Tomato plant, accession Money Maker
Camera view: vertical (180 deg); turntable rotation: 180 degrees
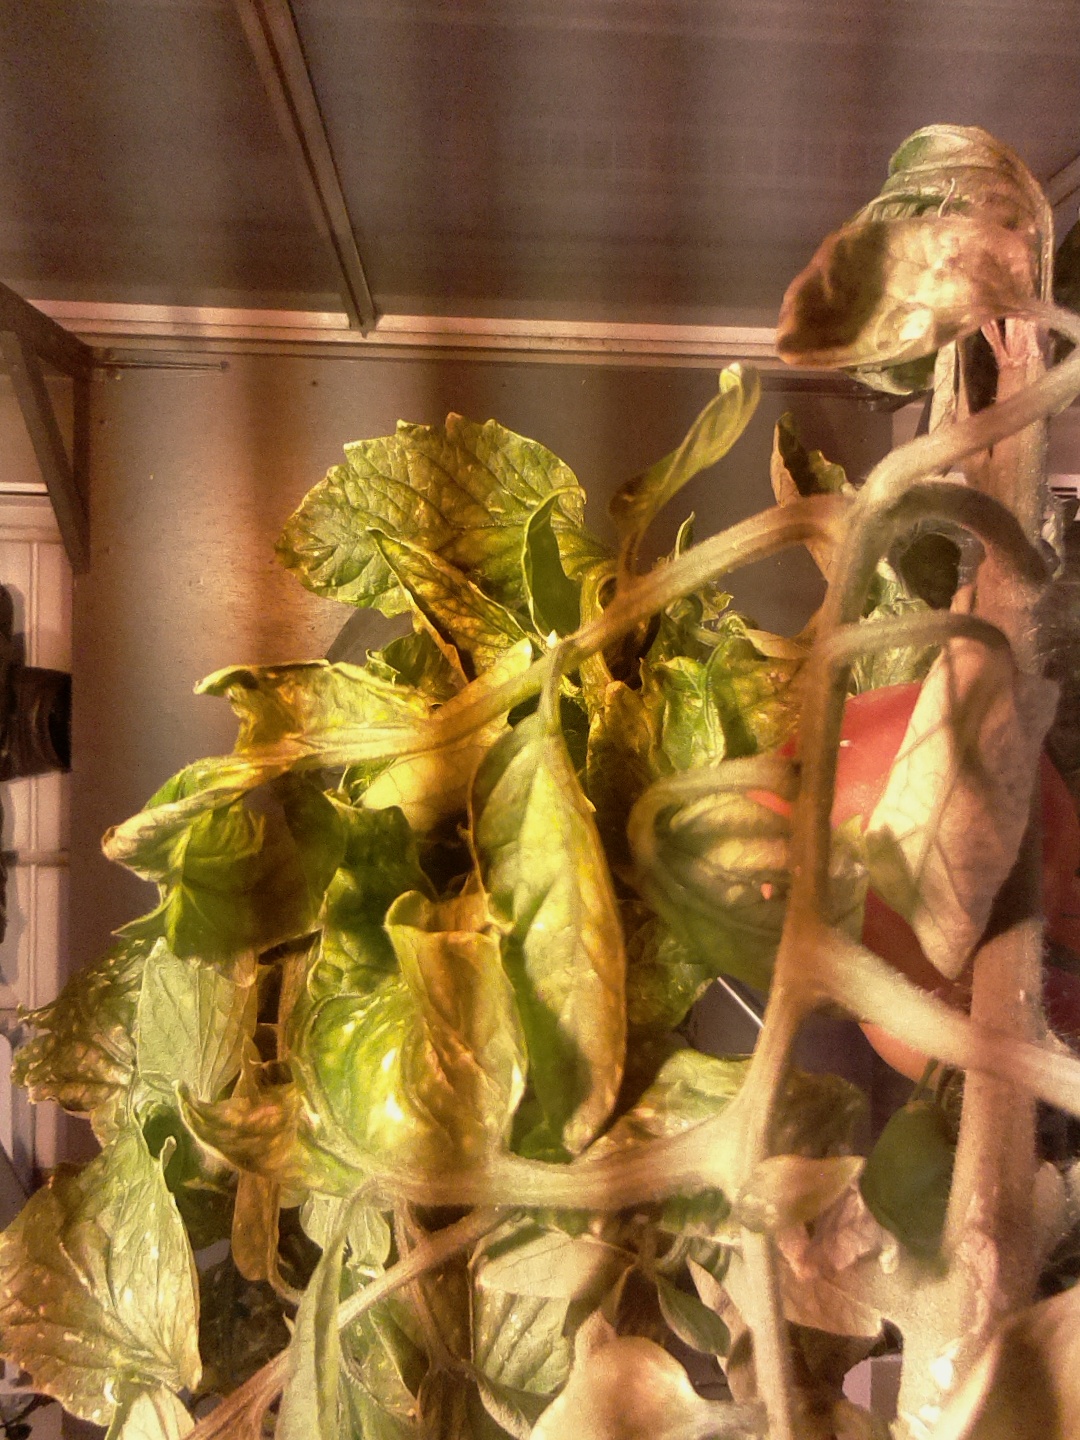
BBCH growth stage 84: 40%-50% of fruits show typical fully ripe color